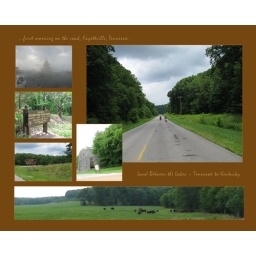
This is a page in a hard cover book I made to document Ran's motorcycle trip to Sturgis, SD.